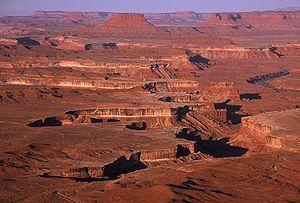
Cette liste de gorges comprend des gorges terrestres et sous-marinnes. Les gorges terrestres sont triés par continent, puis par pays.